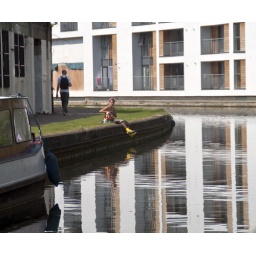
away from the hubub a place to be quiet by the canal on green grass by quiet water